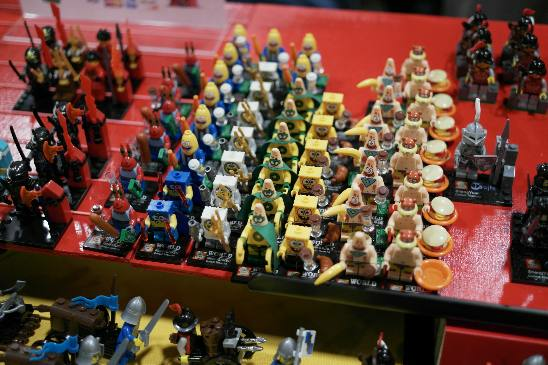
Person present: No